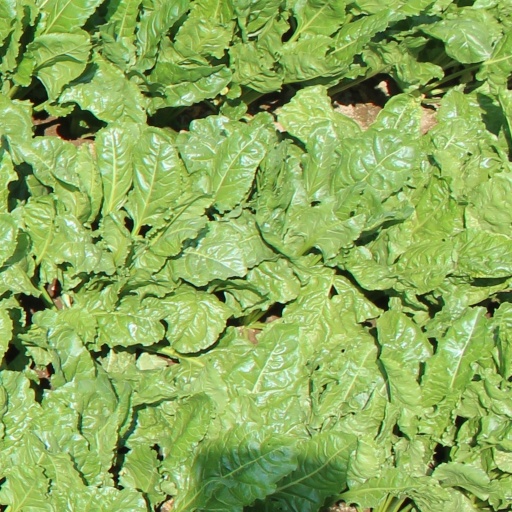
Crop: sugar beet